B. V. Doshi

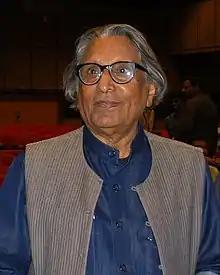
Doshi in 2013

Balkrishna Vithaldas Doshi OAL (26 August 192724 January 2023) was an Indian architect. He is an important figure in Indian architecture and noted for his contributions to the evolution of architectural discourse in India. Having worked under Le Corbusier and Louis Kahn, he was a pioneer of modernist and brutalist architecture in India.